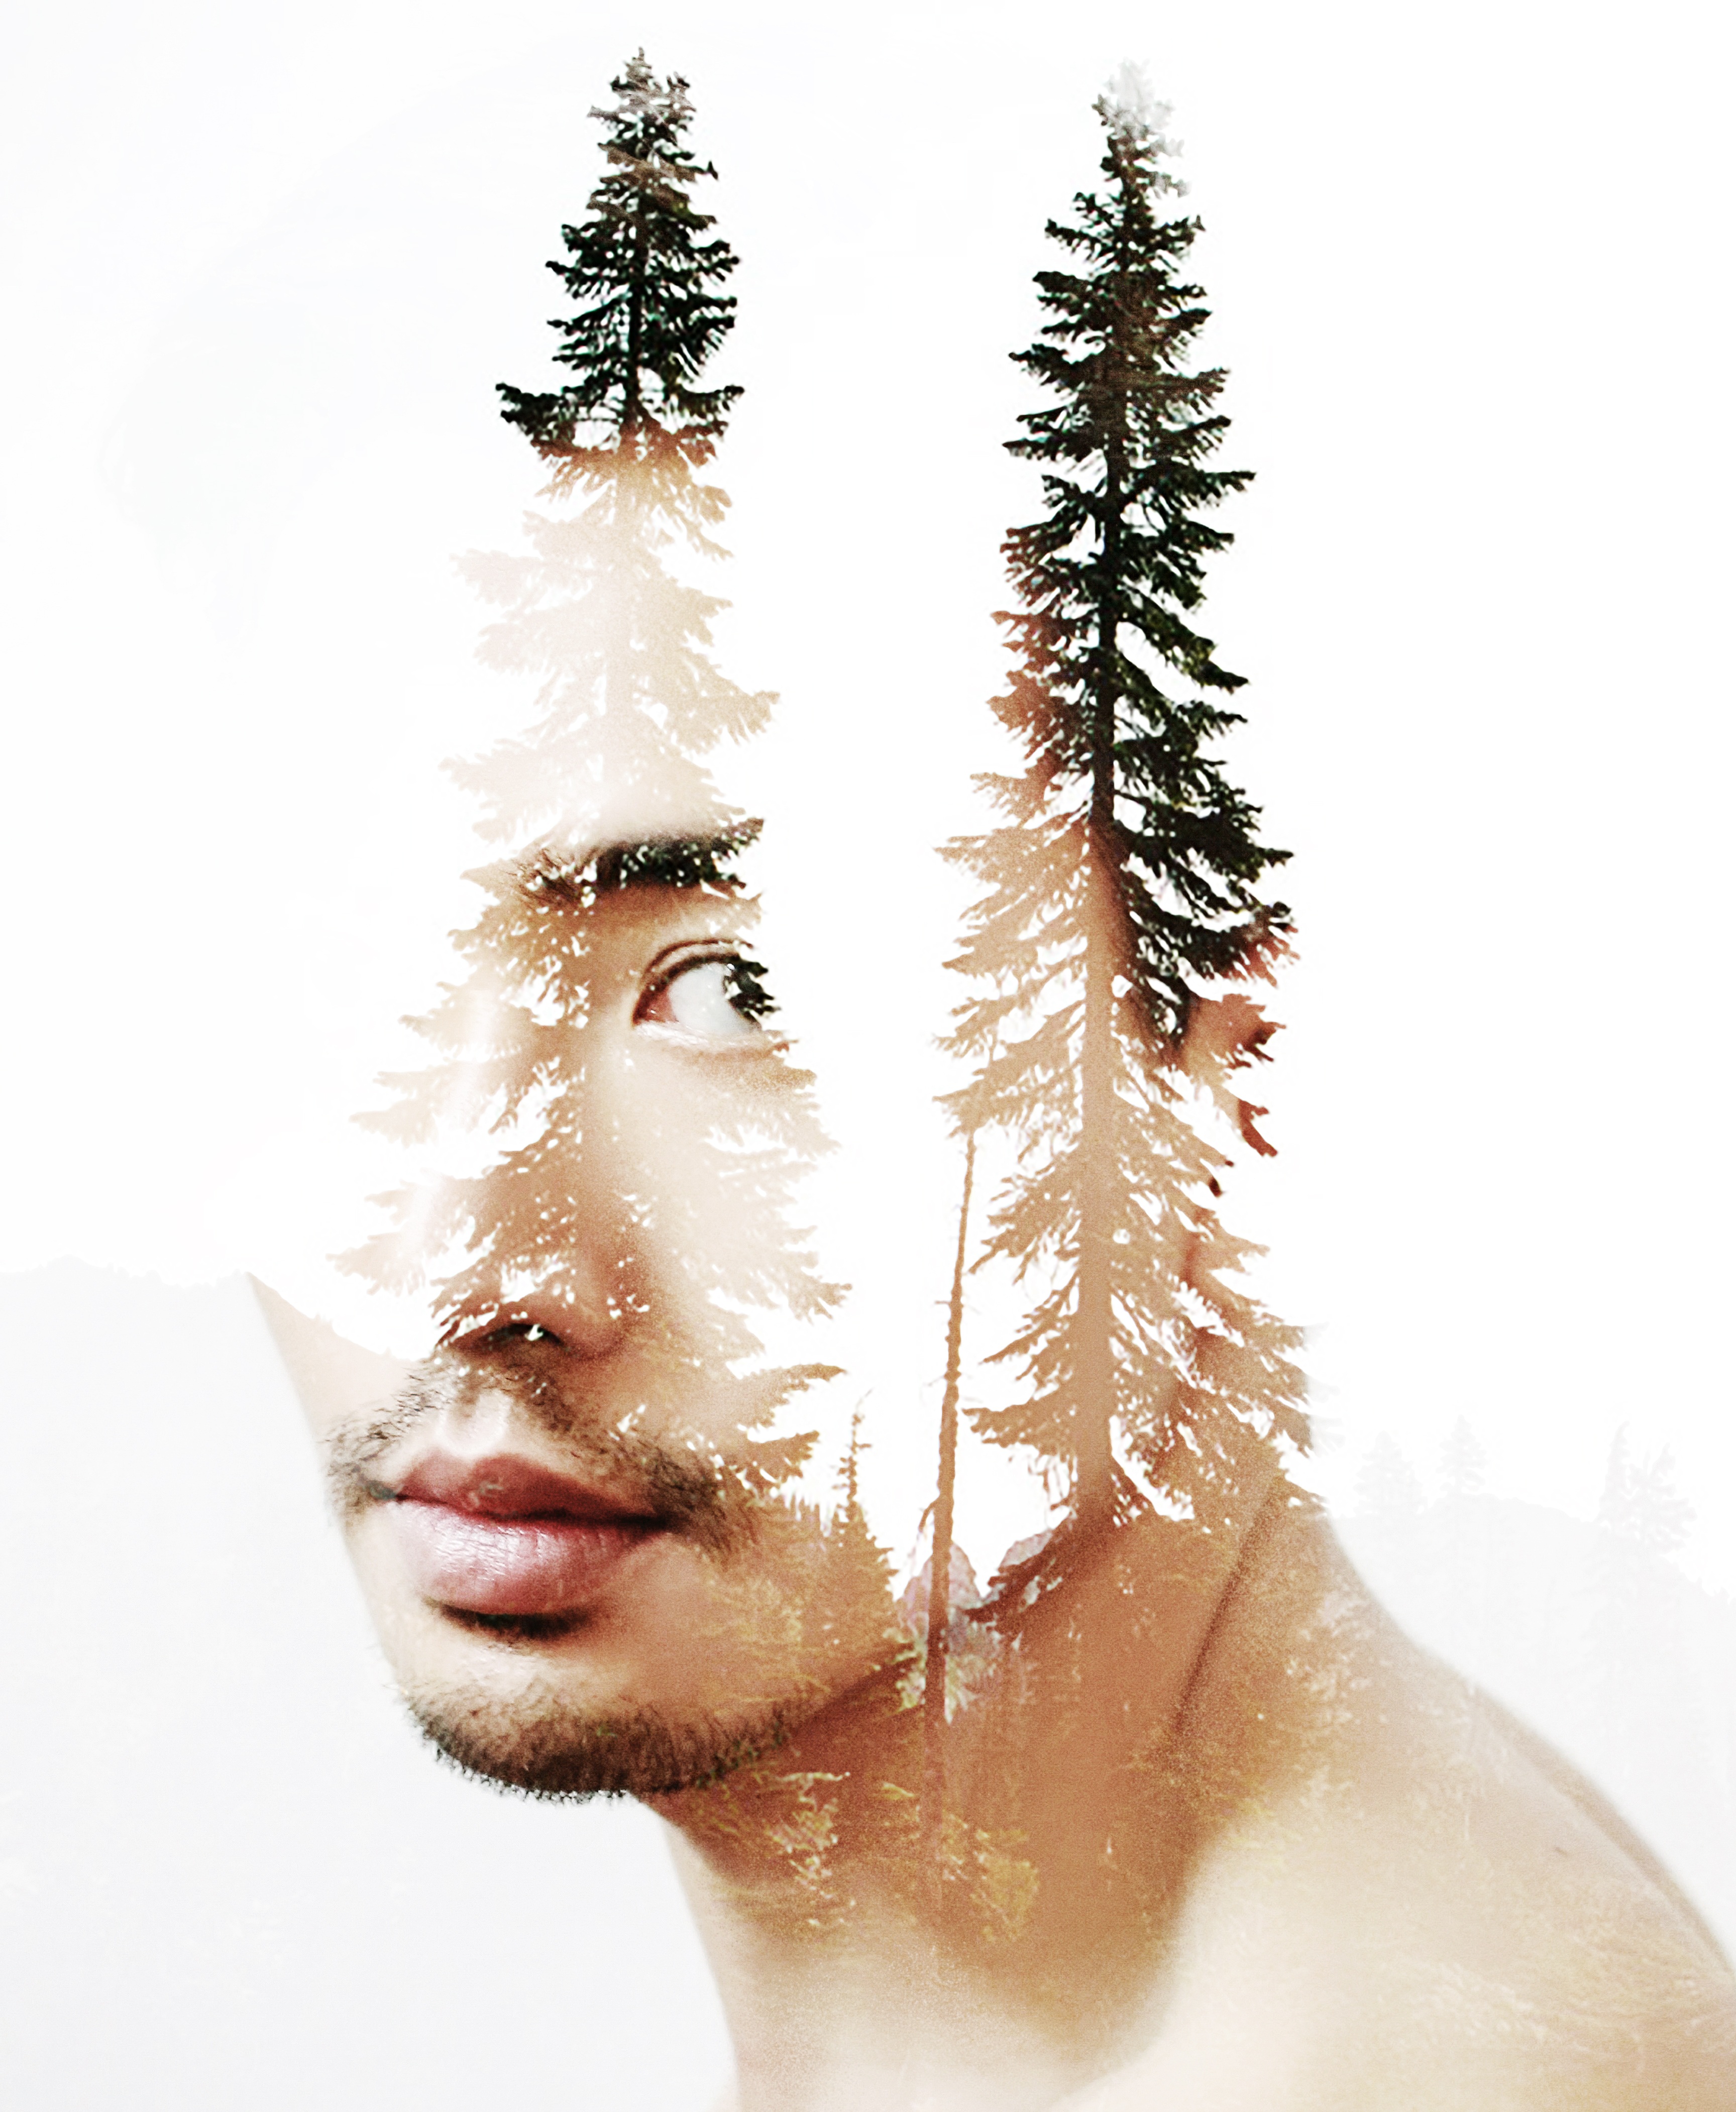
tree, human, clothing, double exposure, face, nose, exposure, illustration, design, head, photoshop, photographing, costume, contact